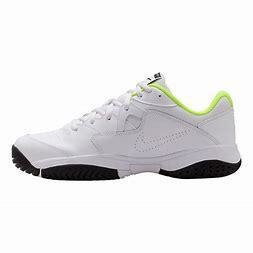
Brand: Nike
Model: Court Lite 2